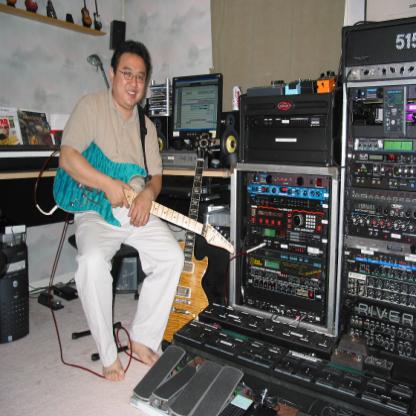
Scene: Indoor